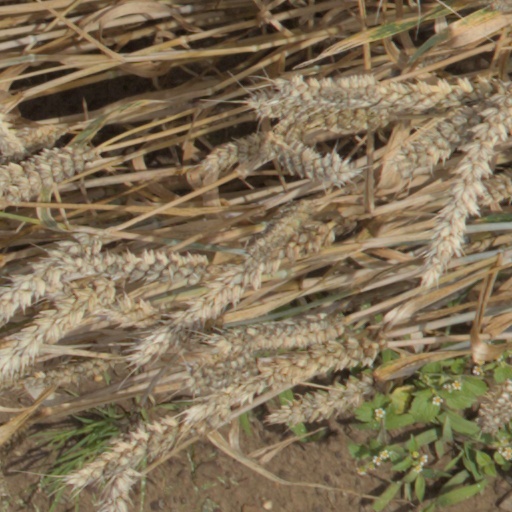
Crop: wheat